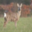
Label: deer